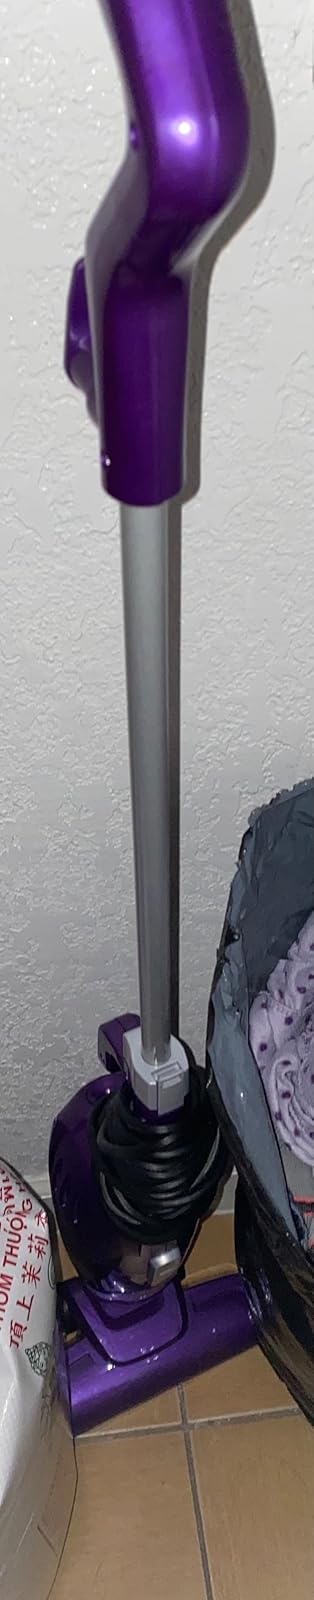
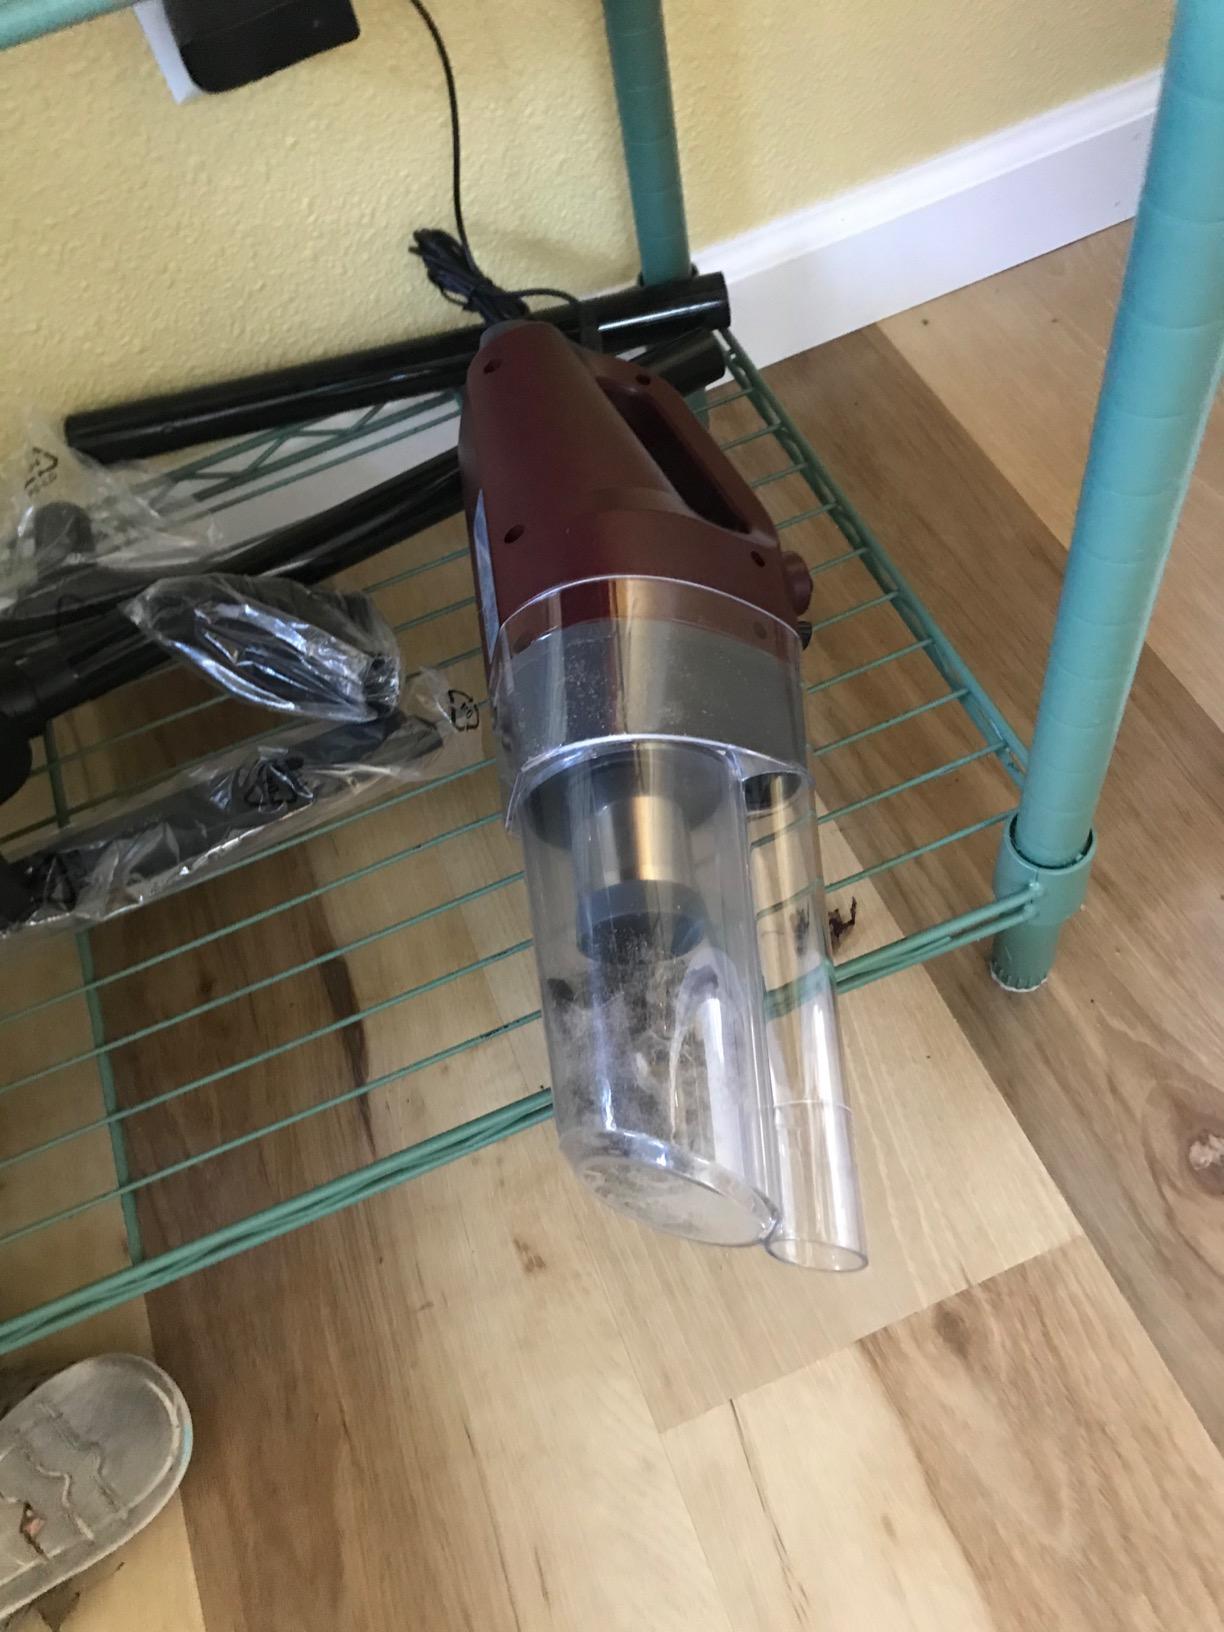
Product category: items_vacuum
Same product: no